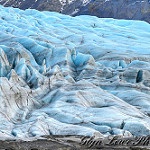
Scene: Outdoor